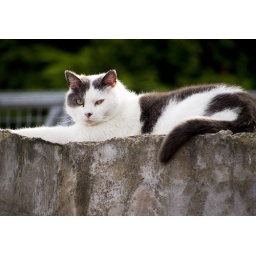
Black and white female cat found / lost in Leigh Pennington area